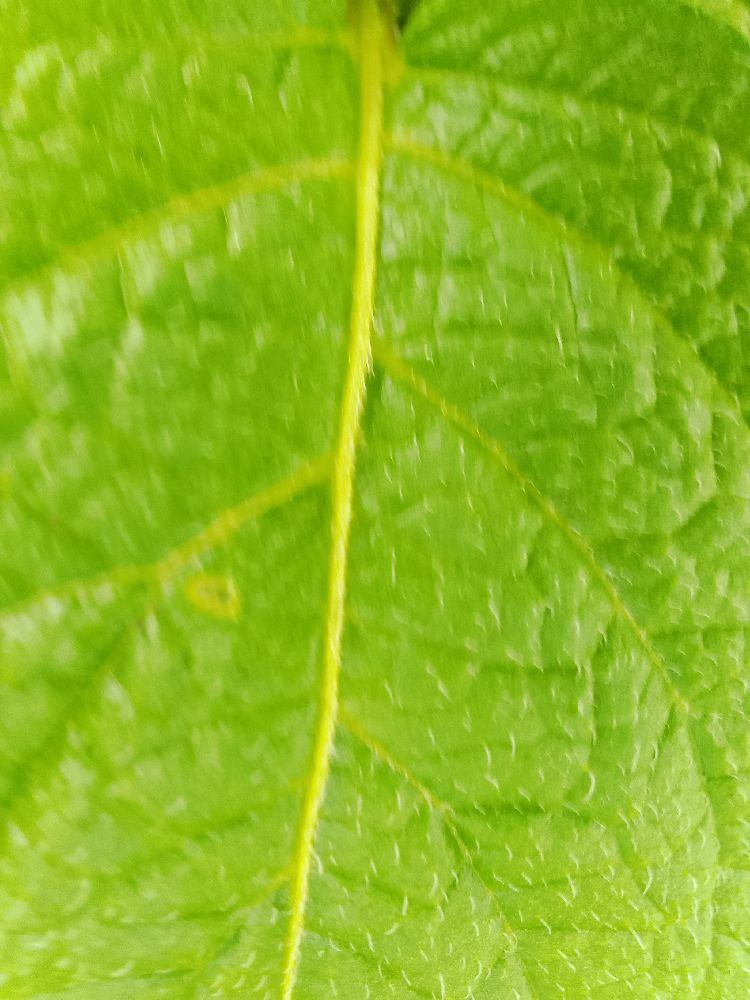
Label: Healthy